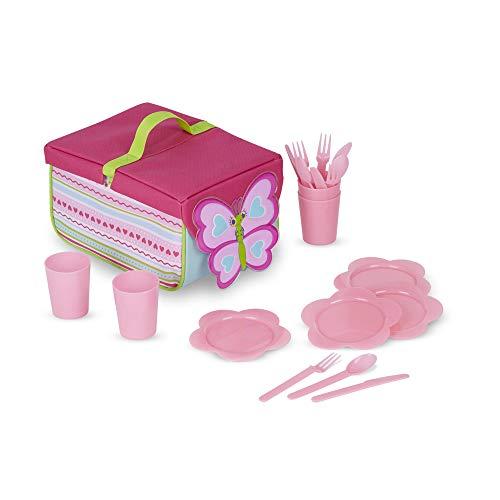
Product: Melissa & Doug Sunny Patch Cutie Pie Butterfly Picnic Set With Basket, Plates, and Utensils
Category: Toys & Games | Dress Up & Pretend Play | Pretend Play | Kitchen Toys | Kitchen Playsets
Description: Include cups, forks, spoons, child-safe knives and flower-shaped plates.
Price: $21.59
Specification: ProductDimensions:7x8.7x12.7inches|ItemWeight:2.1pounds|ShippingWeight:2.1pounds(Viewshippingratesandpolicies)|DomesticShipping:ItemcanbeshippedwithinU.S.|InternationalShipping:ThisitemcanbeshippedtoselectcountriesoutsideoftheU.S.LearnMore|ASIN:B01AD1TLWI|Itemmodelnumber:6692|Manufacturerrecommendedage:5-7years